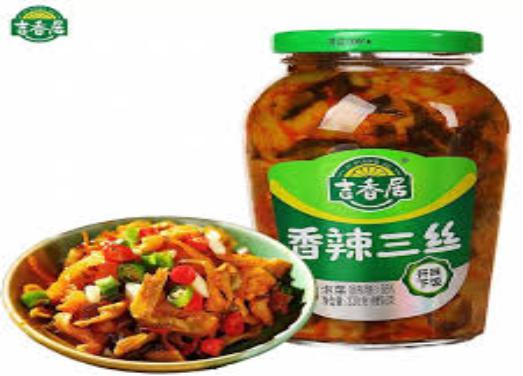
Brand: jixiangju
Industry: Food